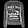
Label: Pullover